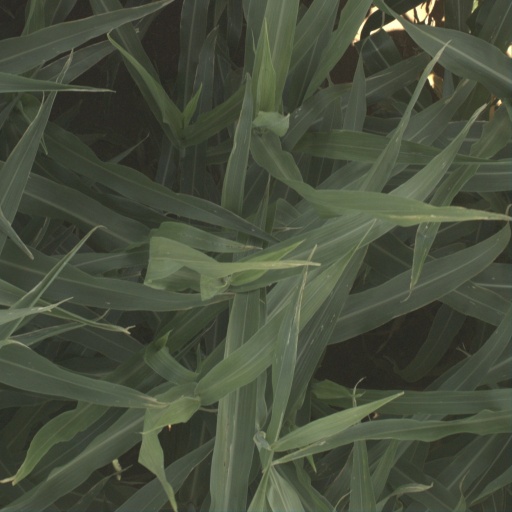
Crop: sorghum